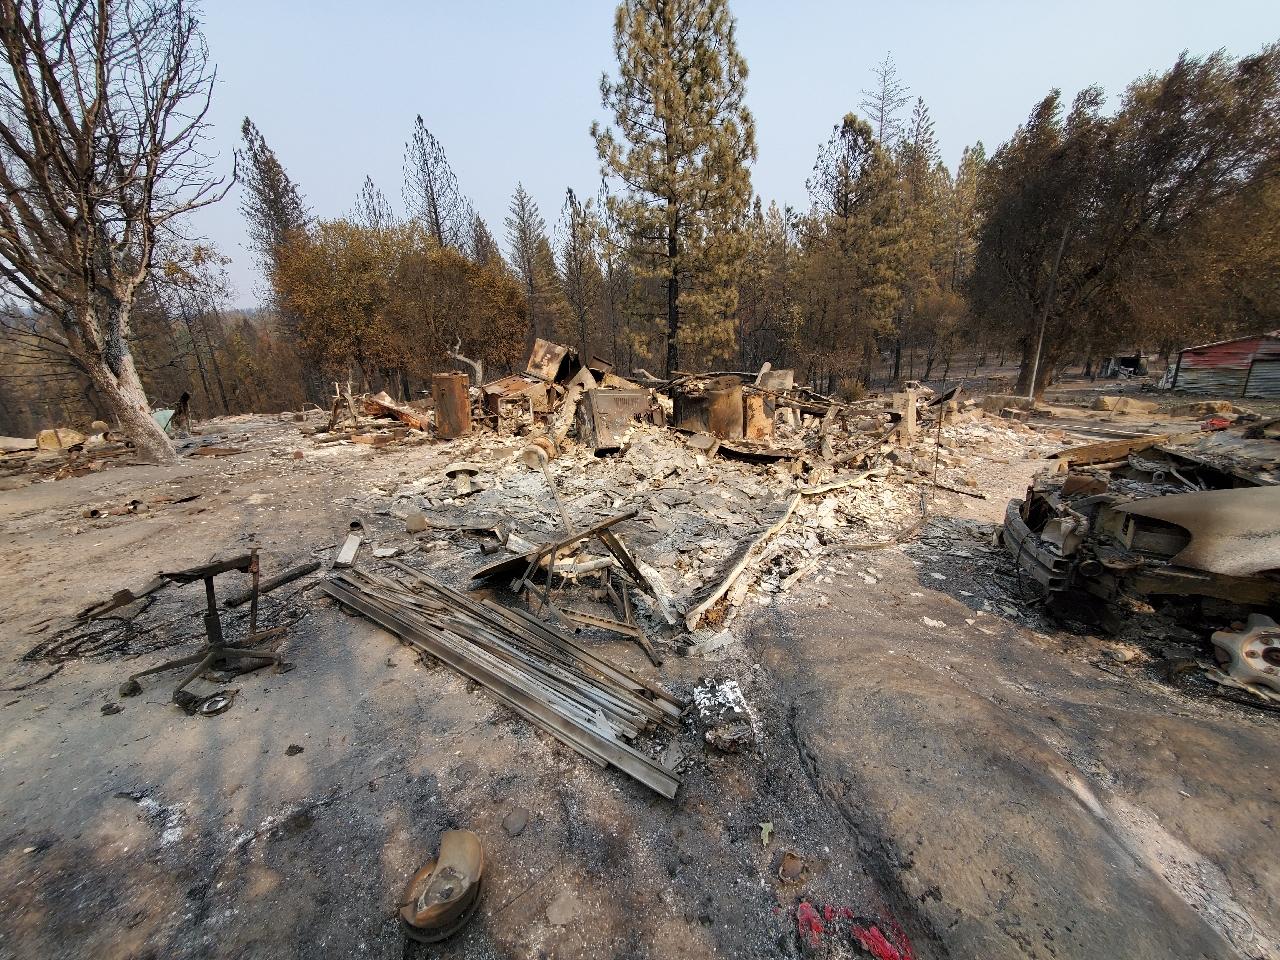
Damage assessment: destroyed